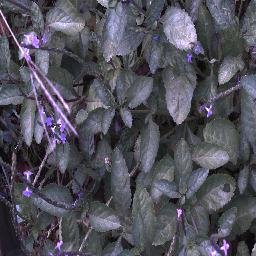
Label: snake_weed